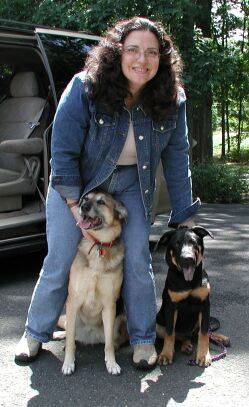
Label: dog